Otto Lange

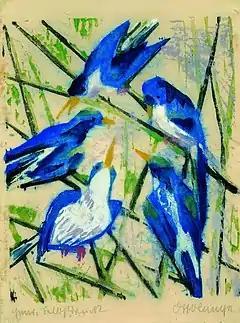
"Blue birds", 1916. Colour woodcut

After an apprenticeship as a decorator, he became a pupil of the Kunstgewerbeschule in Dresden and then studied at the Otto Gussmann Academy of art. From 1919 he lived in Dresden, where, alongside Otto Dix, Conrad Felixmueller, Otto Schubert and Lasar Segall, he co-founded the Dresdner Sezession group, a short-lived collaboration of German Expressionism. The works of this new generation of disillusioned artists placed a much greater emphasis on political and social reformation through pacifistic means, rather than adopting the nihilistic social criticism and cynicism of their Die Brücke predecessors. From 1921 he was a member of the Academic Council of Saxony and in 1925 he was appointed professor of the by Karl Hanusch. In 1926 he painted the Lutheran church in Ellefeld, Vogtland.